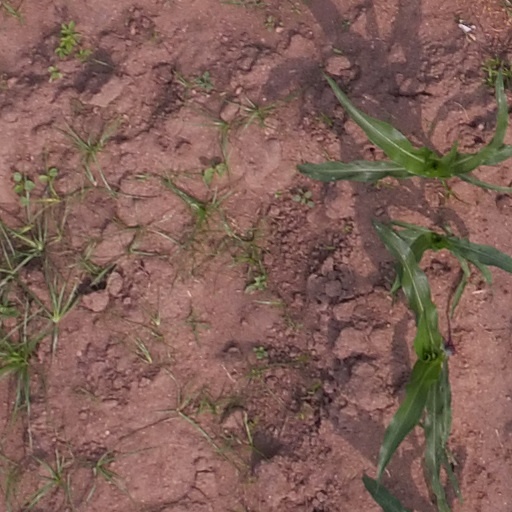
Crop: maize; corn